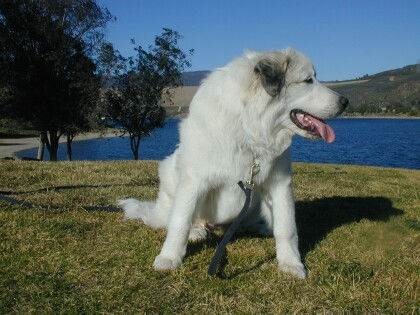
Animal: dog
Breed: great_pyrenees